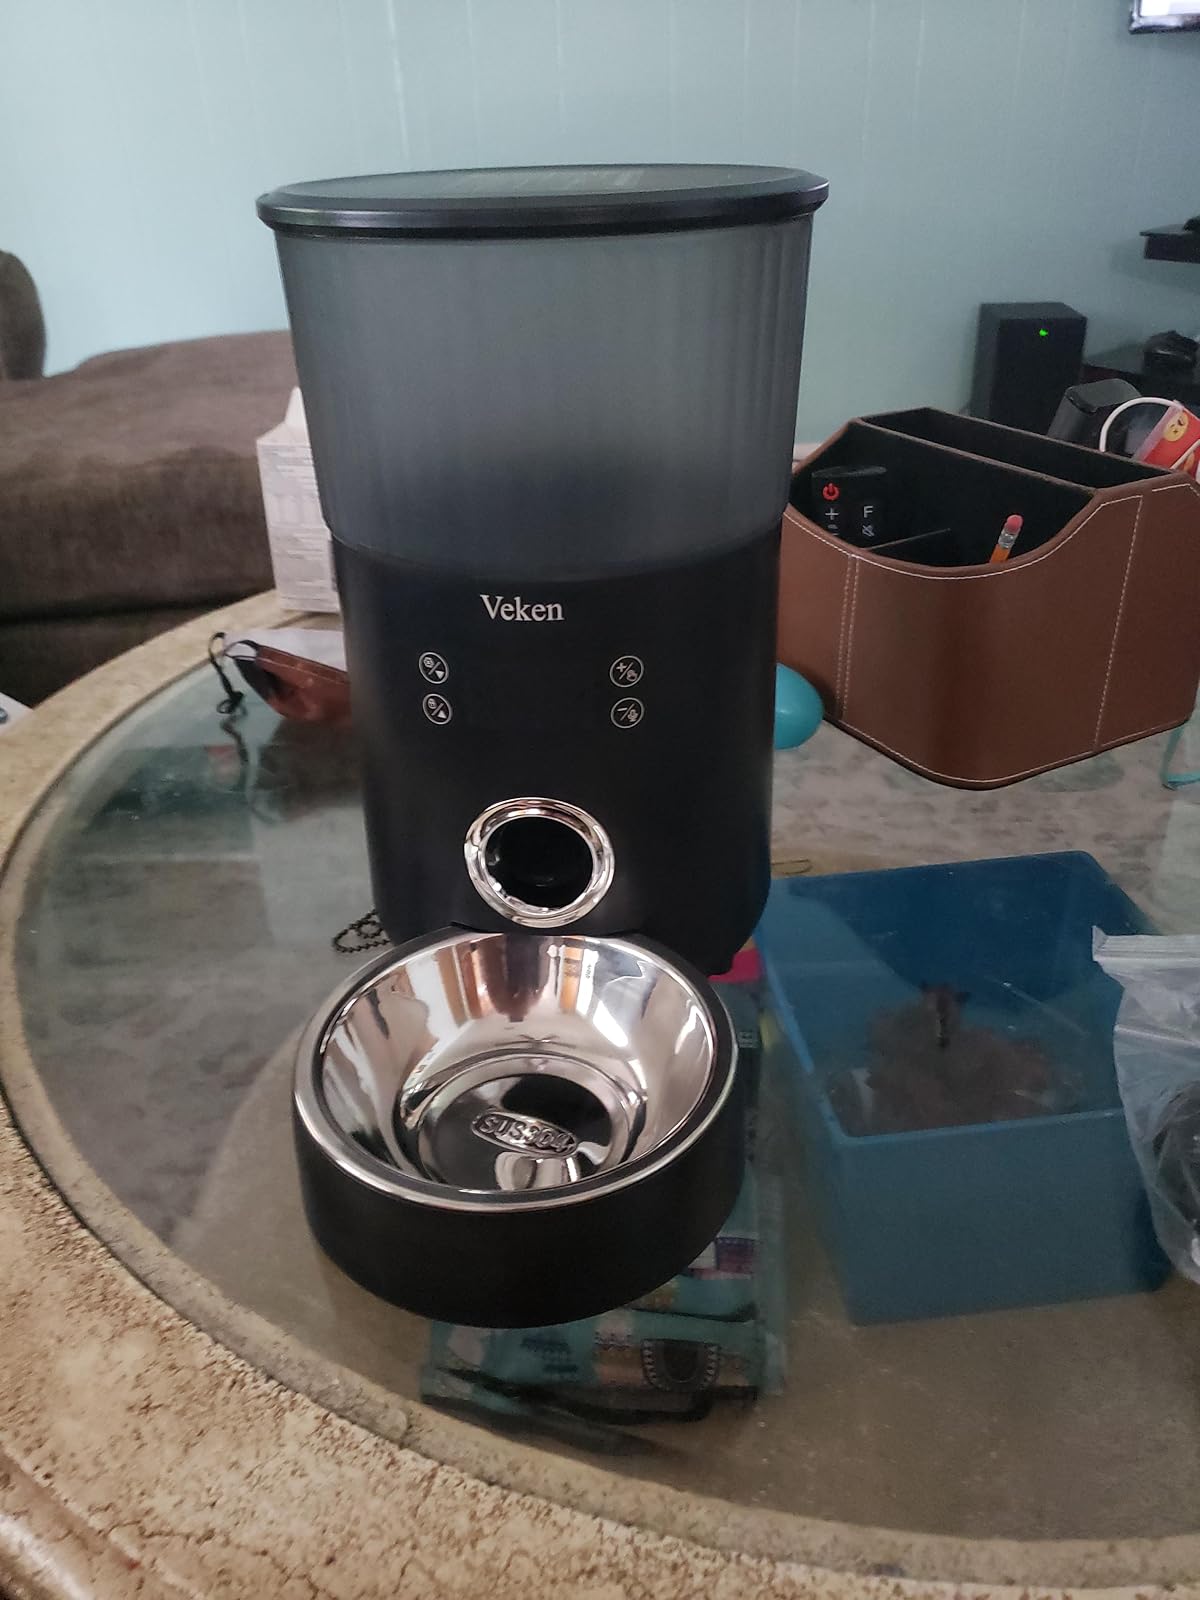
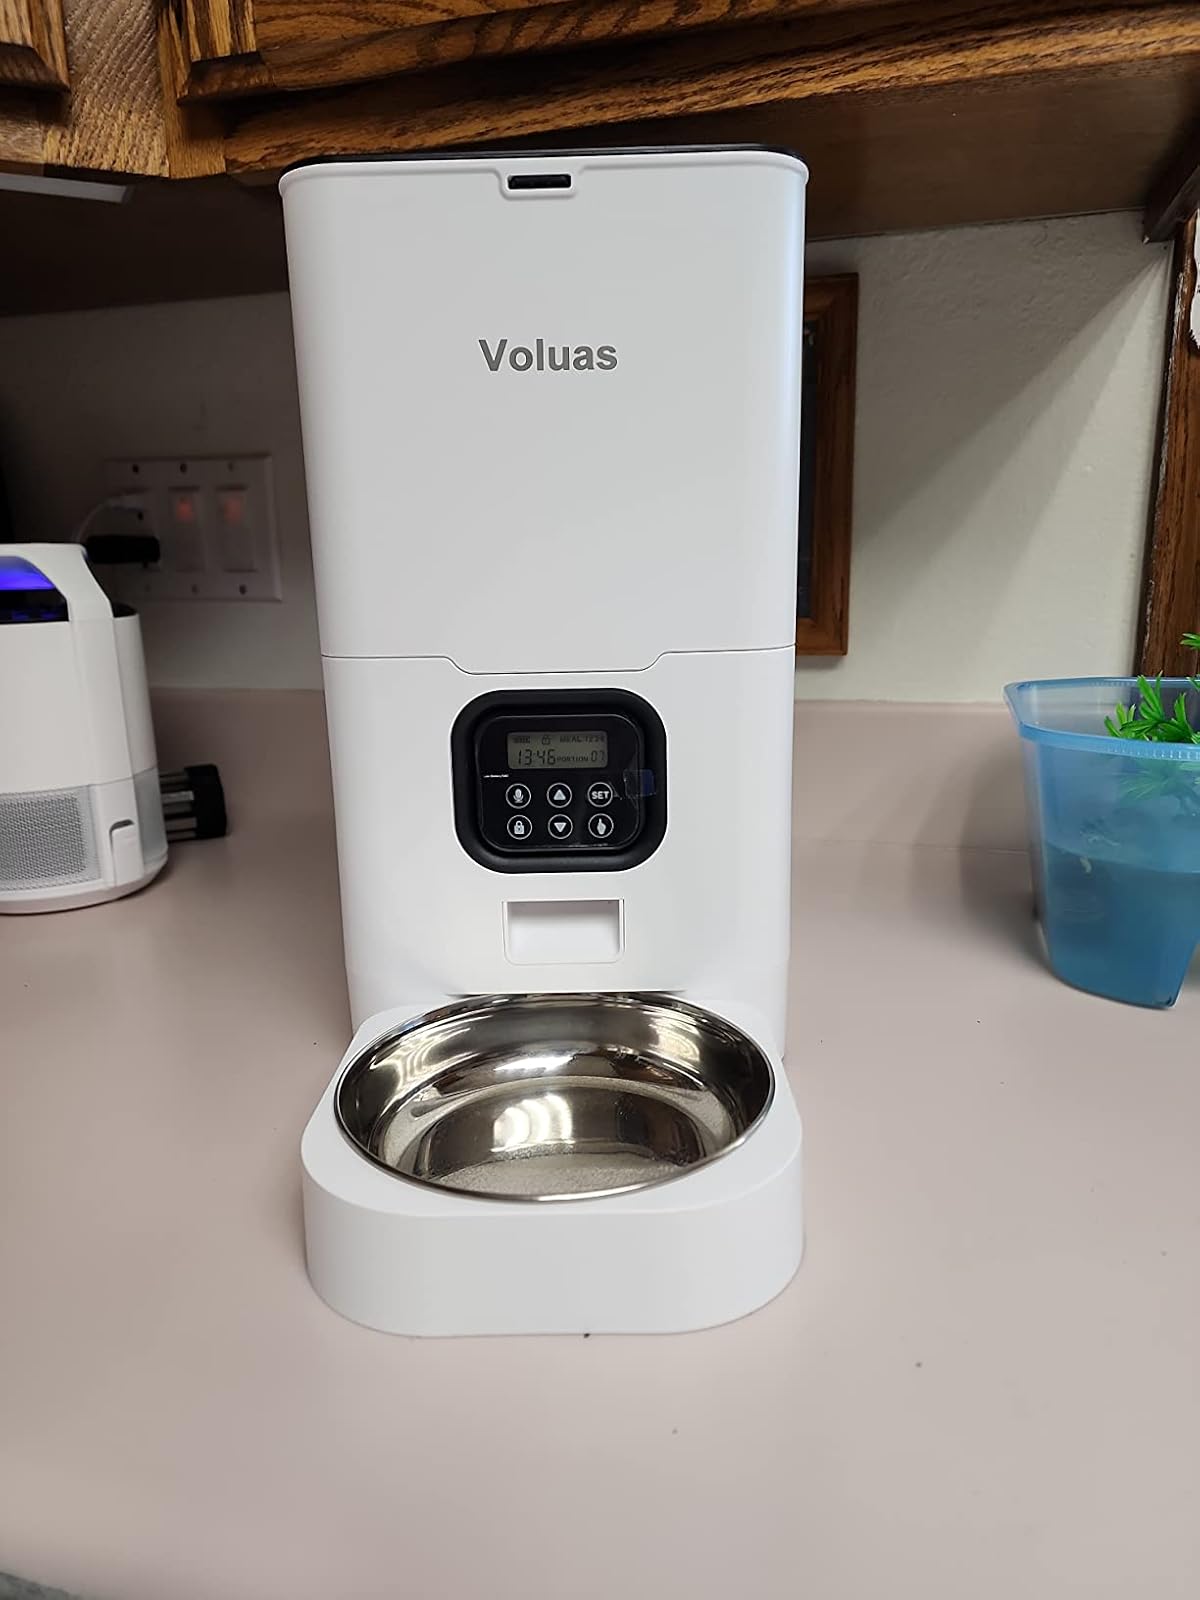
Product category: items_feeder
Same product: no